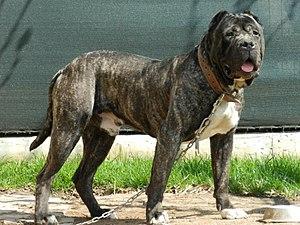
Dogue des Canaries Español: Perro de presa canario - Dogo canario Tiếng Việt: tổng thể